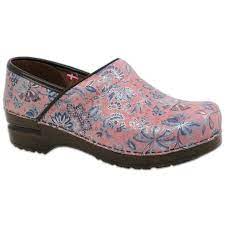
Label: Clog